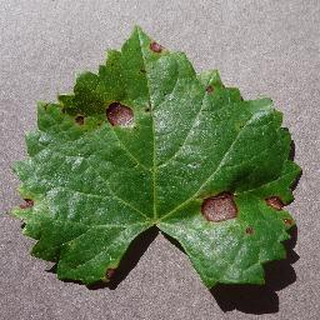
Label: grape_black_rot